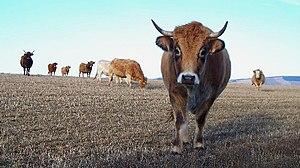
Le Lévézou est un haut plateau cristallin du centre de l'Aveyron d'une altitude moyenne de 900 mètres environ et dont le point culminant est le puech del Pal. Il ne correspond à aucune zone administrative et ses limites ne sont pas réellement définies.